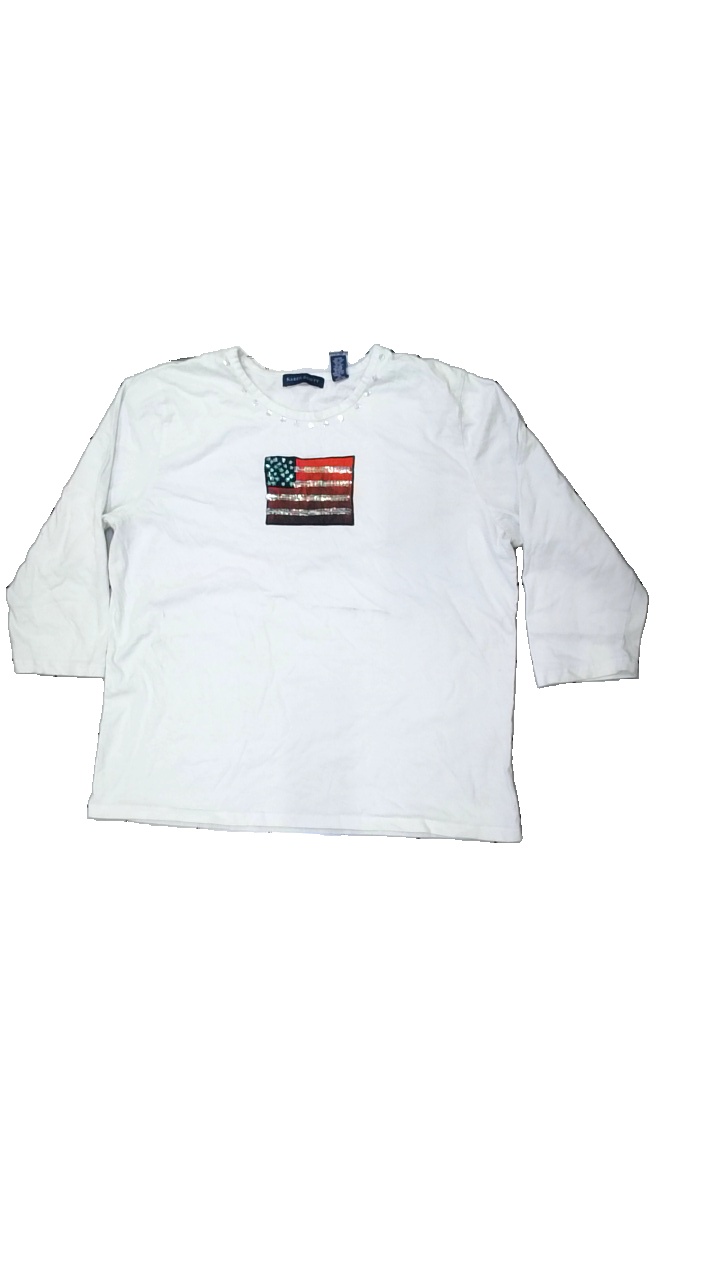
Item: Top (Ladies)
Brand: Karen Scott
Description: White top with the american flag on the chest, decorated with sequins and pearls. From Karen Scott, size XL. Poor condition.
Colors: White, Red, Blue
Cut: Regular, C-collar
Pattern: Other
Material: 100% cott
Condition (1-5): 2
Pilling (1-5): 5
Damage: stain
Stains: Major
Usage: Recycle
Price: <50